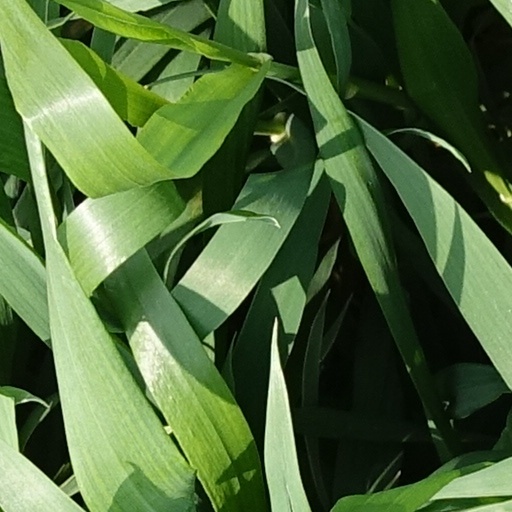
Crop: wheat